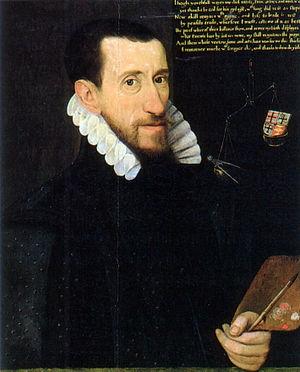
George Gower est un peintre anglais qui devint peintre officiel à la cour de la reine Élisabeth Iʳᵉ en 1581.